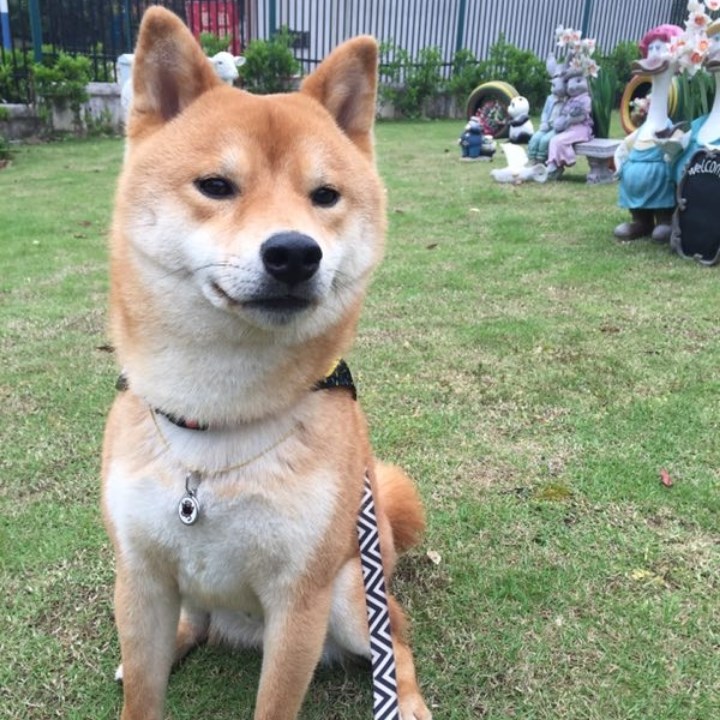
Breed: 1043-n000001-Shiba_Dog